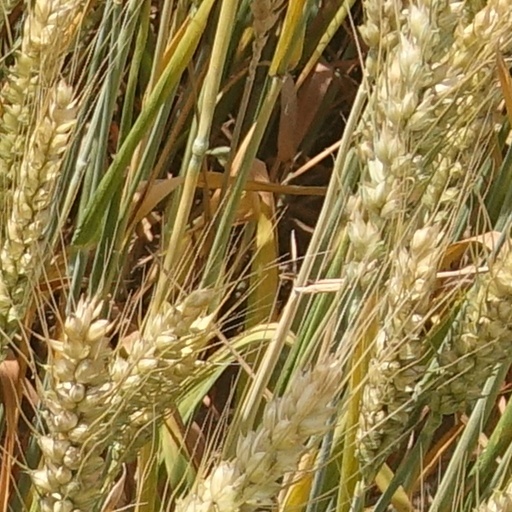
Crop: wheat